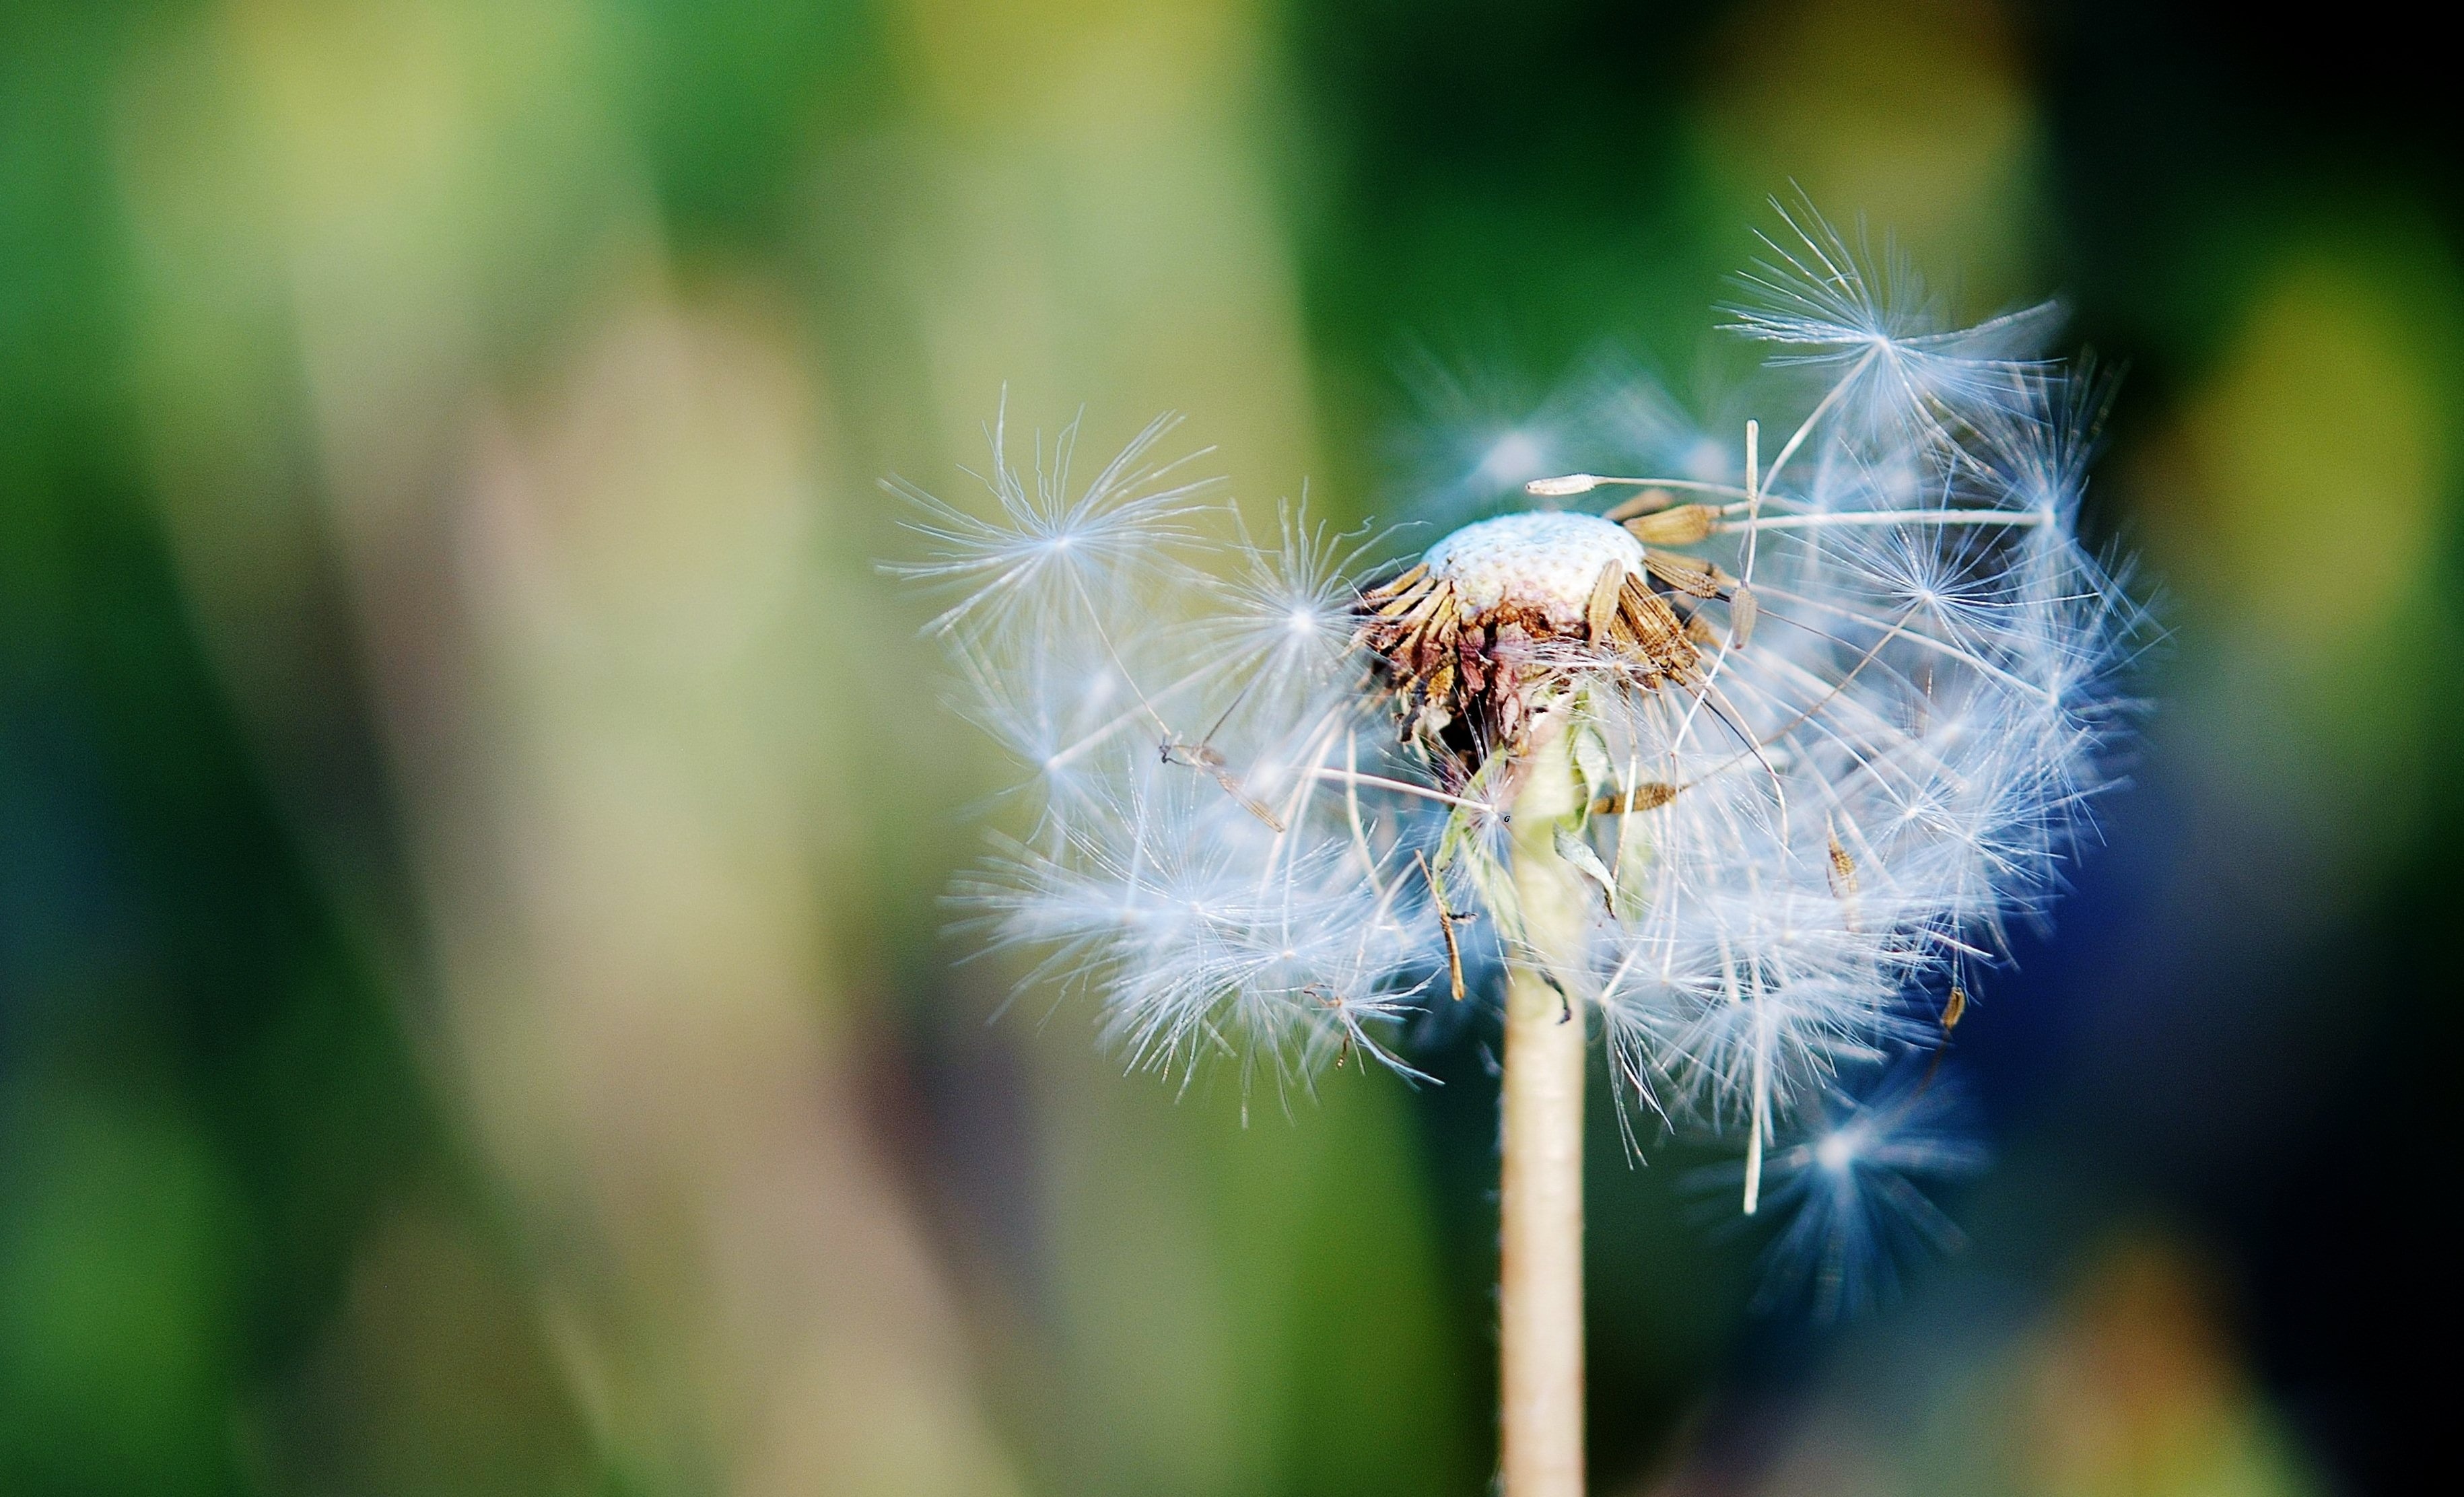
nature, grass, plant, white, photography, meadow, dandelion, sunlight, leaf, flower, summer, pollen, spring, green, insect, botany, flora, fauna, invertebrate, wildflower, close up, background, beautiful, macro photography, flowering plant, daisy family, grass family, plant stem, land plant, thorns spines and prickles, moths and butterflies, sow thistle